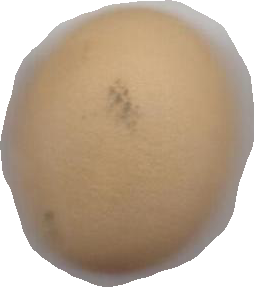
Variety: Dega